Kliff Kingsbury

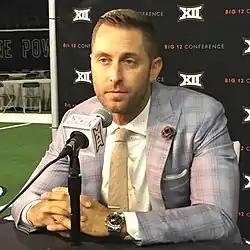
Kingsbury as Texas Tech Red Raiders head coach, 2013

Kingsbury was named head coach of the Texas Tech Red Raiders on December 12, 2012. His contract included a salary of $10.5 million over five years. At 33, Kingsbury was the second-youngest head coach of a team in an AQ conference and the third-youngest head coach in college football.